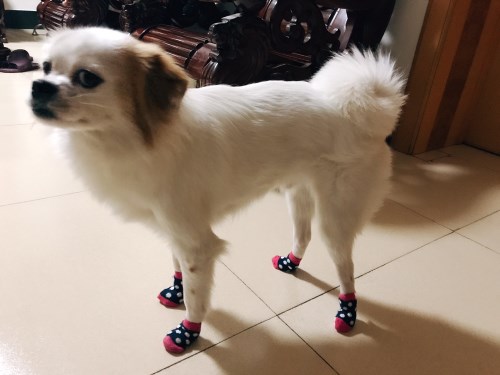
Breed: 3336-n000121-chinese_rural_dog